Iancu Jianu

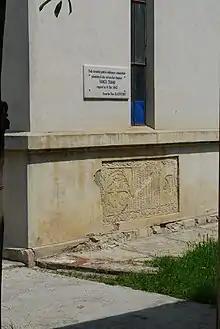
Jianu's tombstone in Caracal

During the 1821 Wallachian Revolution, he and his old hajduk band enrolled in Tudor Vladimirescu's Pandur army. Being named pandur captain, in April 1821, together with Stolnic Borănescu, he was sent to Silistra, to try to convince the Mehmed Selim Pasha to give up the intervention against Tudor. However, he was arrested, being freed only in August 1821, after Tudor's army was repressed.